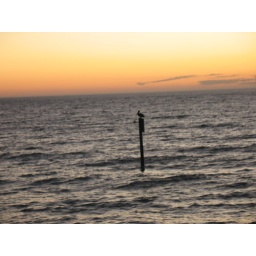
Bird on a pole in the water